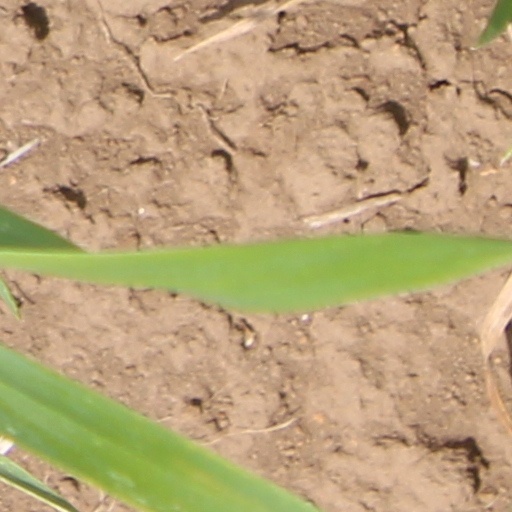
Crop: wheat